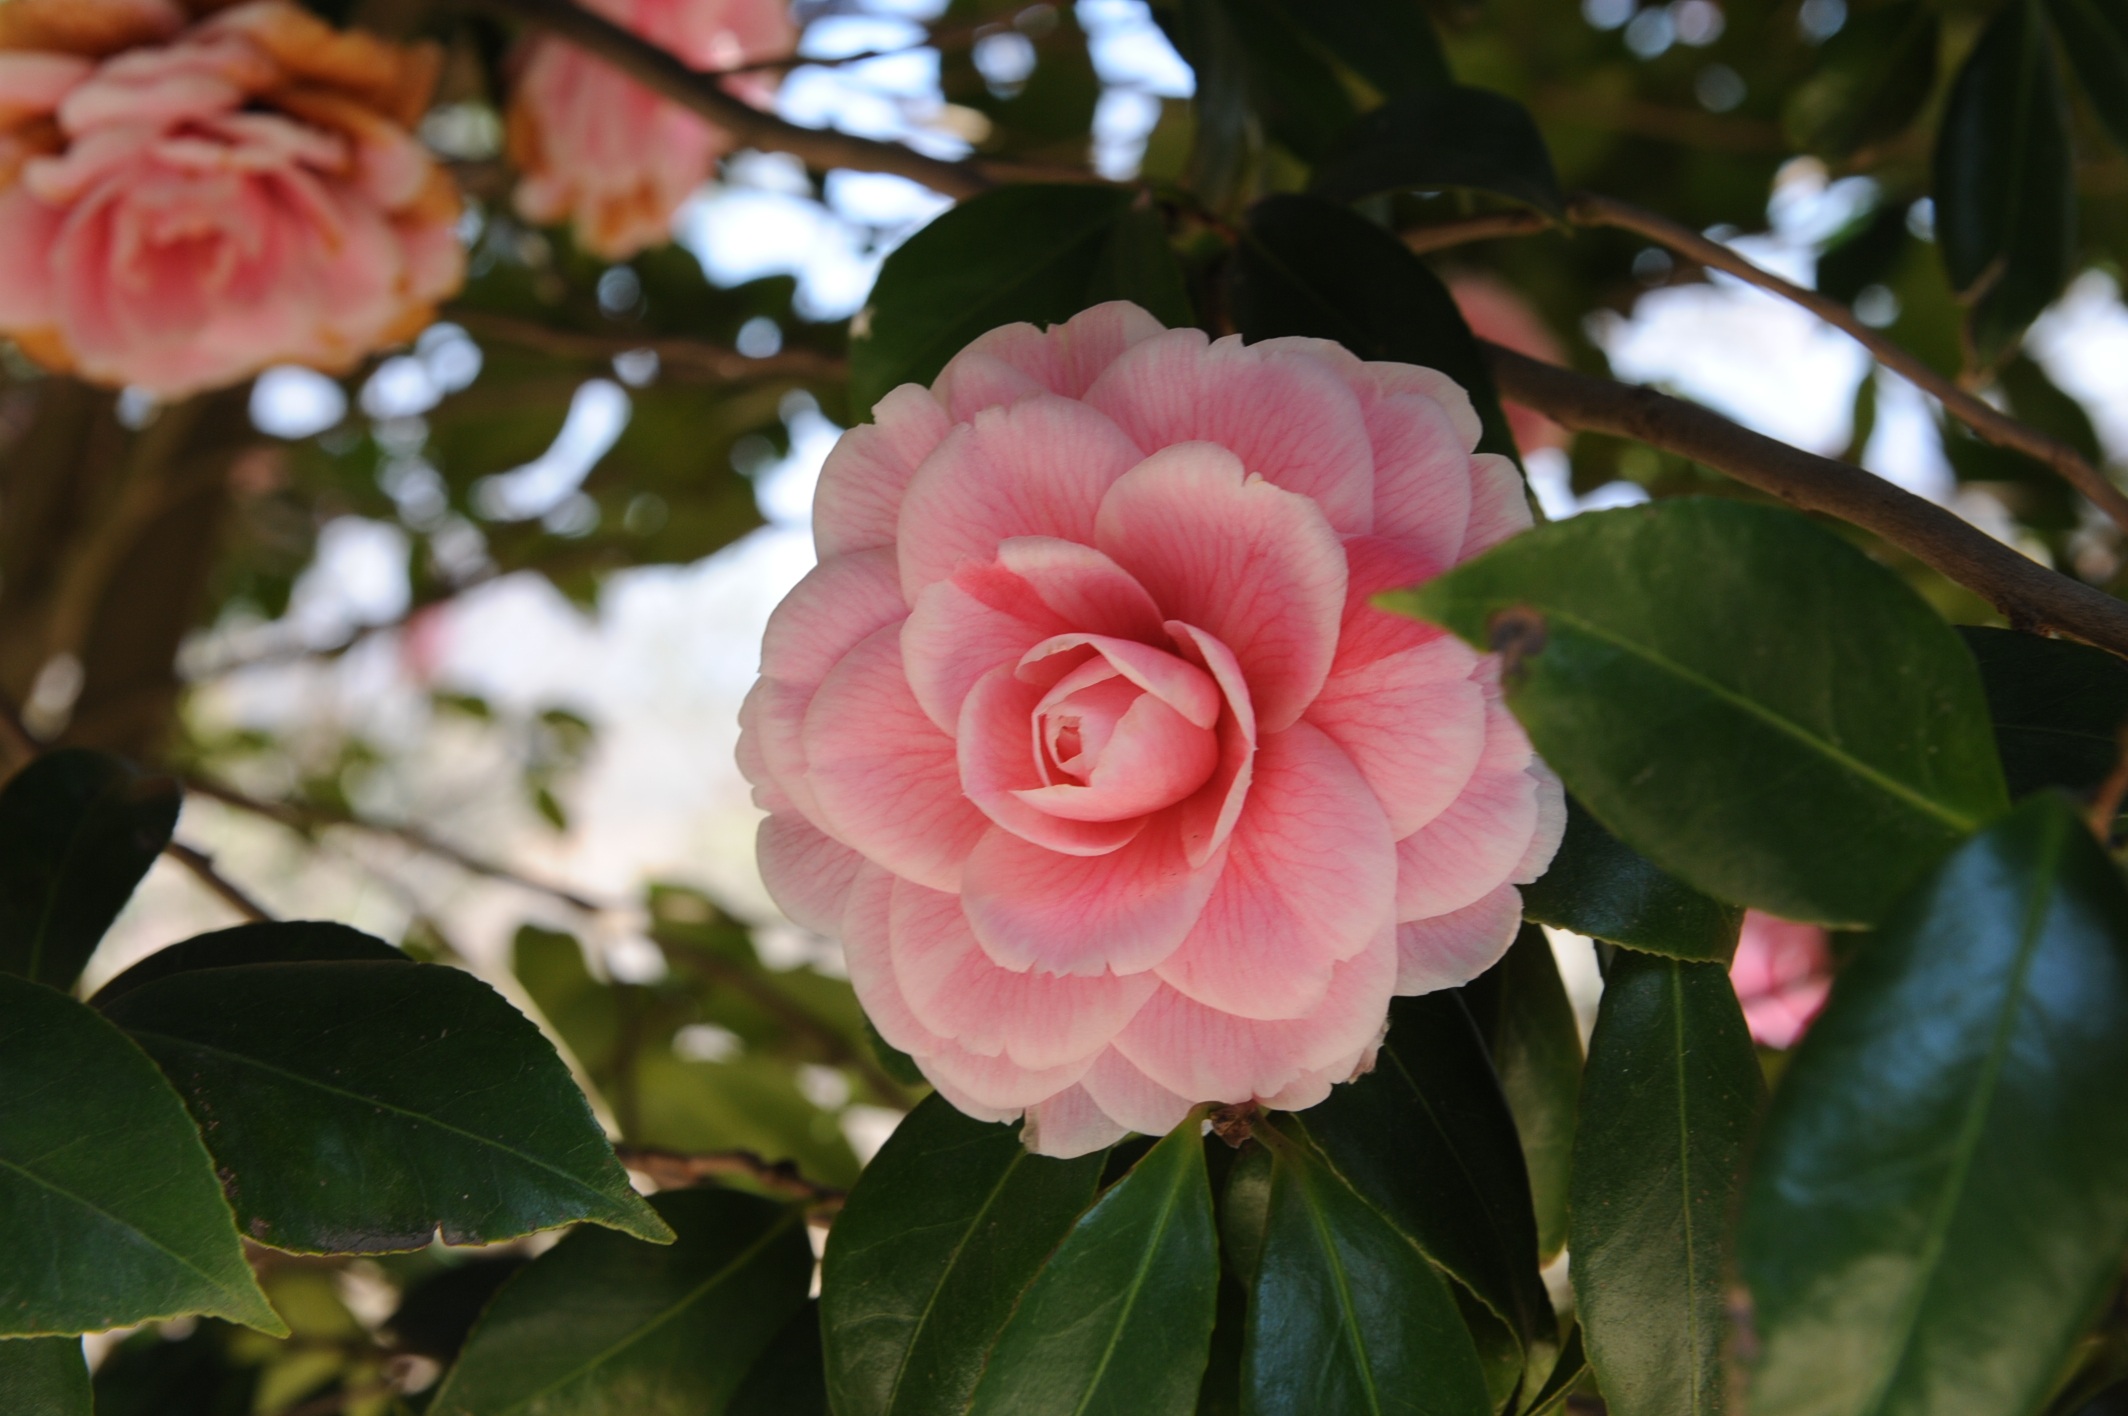
blossom, plant, flower, petal, botany, flora, shrub, camellia, theaceae, republic of korea, flowering plant, hainan, land plant, camellia sasanqua, japanese camellia, camellia flower, dongbaek